Market Street, Fremantle

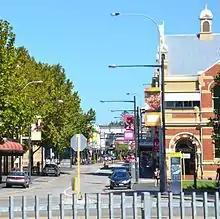
Looking along Market Street from the railway station

Market Street, Fremantle is the location of the Fremantle Post Office in Fremantle, Western Australia.